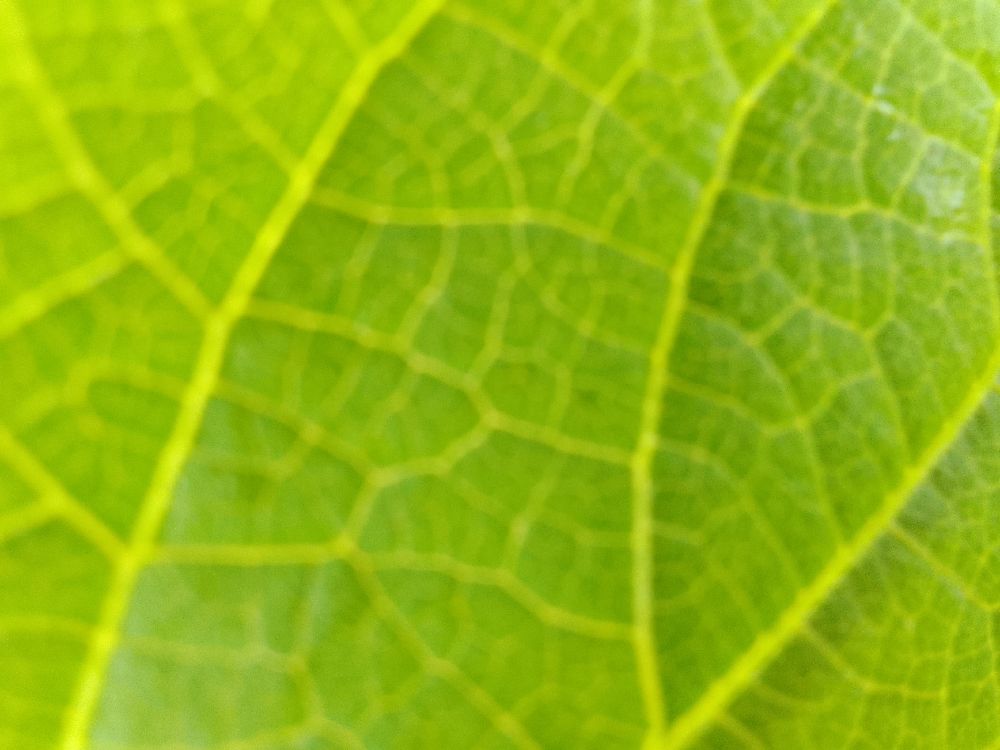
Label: healthy